Buster Posey

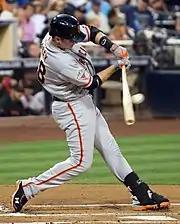
Posey hitting a pitch in 2013

On September 21, Posey hit an eighth-inning home run against Andrew Cashner of the Chicago Cubs to win the game, 1–0. He hit another eighth-inning home run against Luke Gregerson of the San Diego Padres in the final game of the year on October 3 as Giants secured the NL West Division championship by defeating the Padres 3–0. In 108 games, Posey batted .305 with 58 runs scored, 124 hits, 23 doubles, 18 home runs, and 67 RBI.